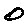
Label: 0